Young Australia League

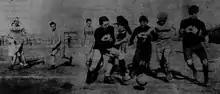
Young Australia League vs USA schoolboys. Presidio of San Francisco. 1 October 1911

After World War I, branches were established in other states along similar lines to the Perth organisation.